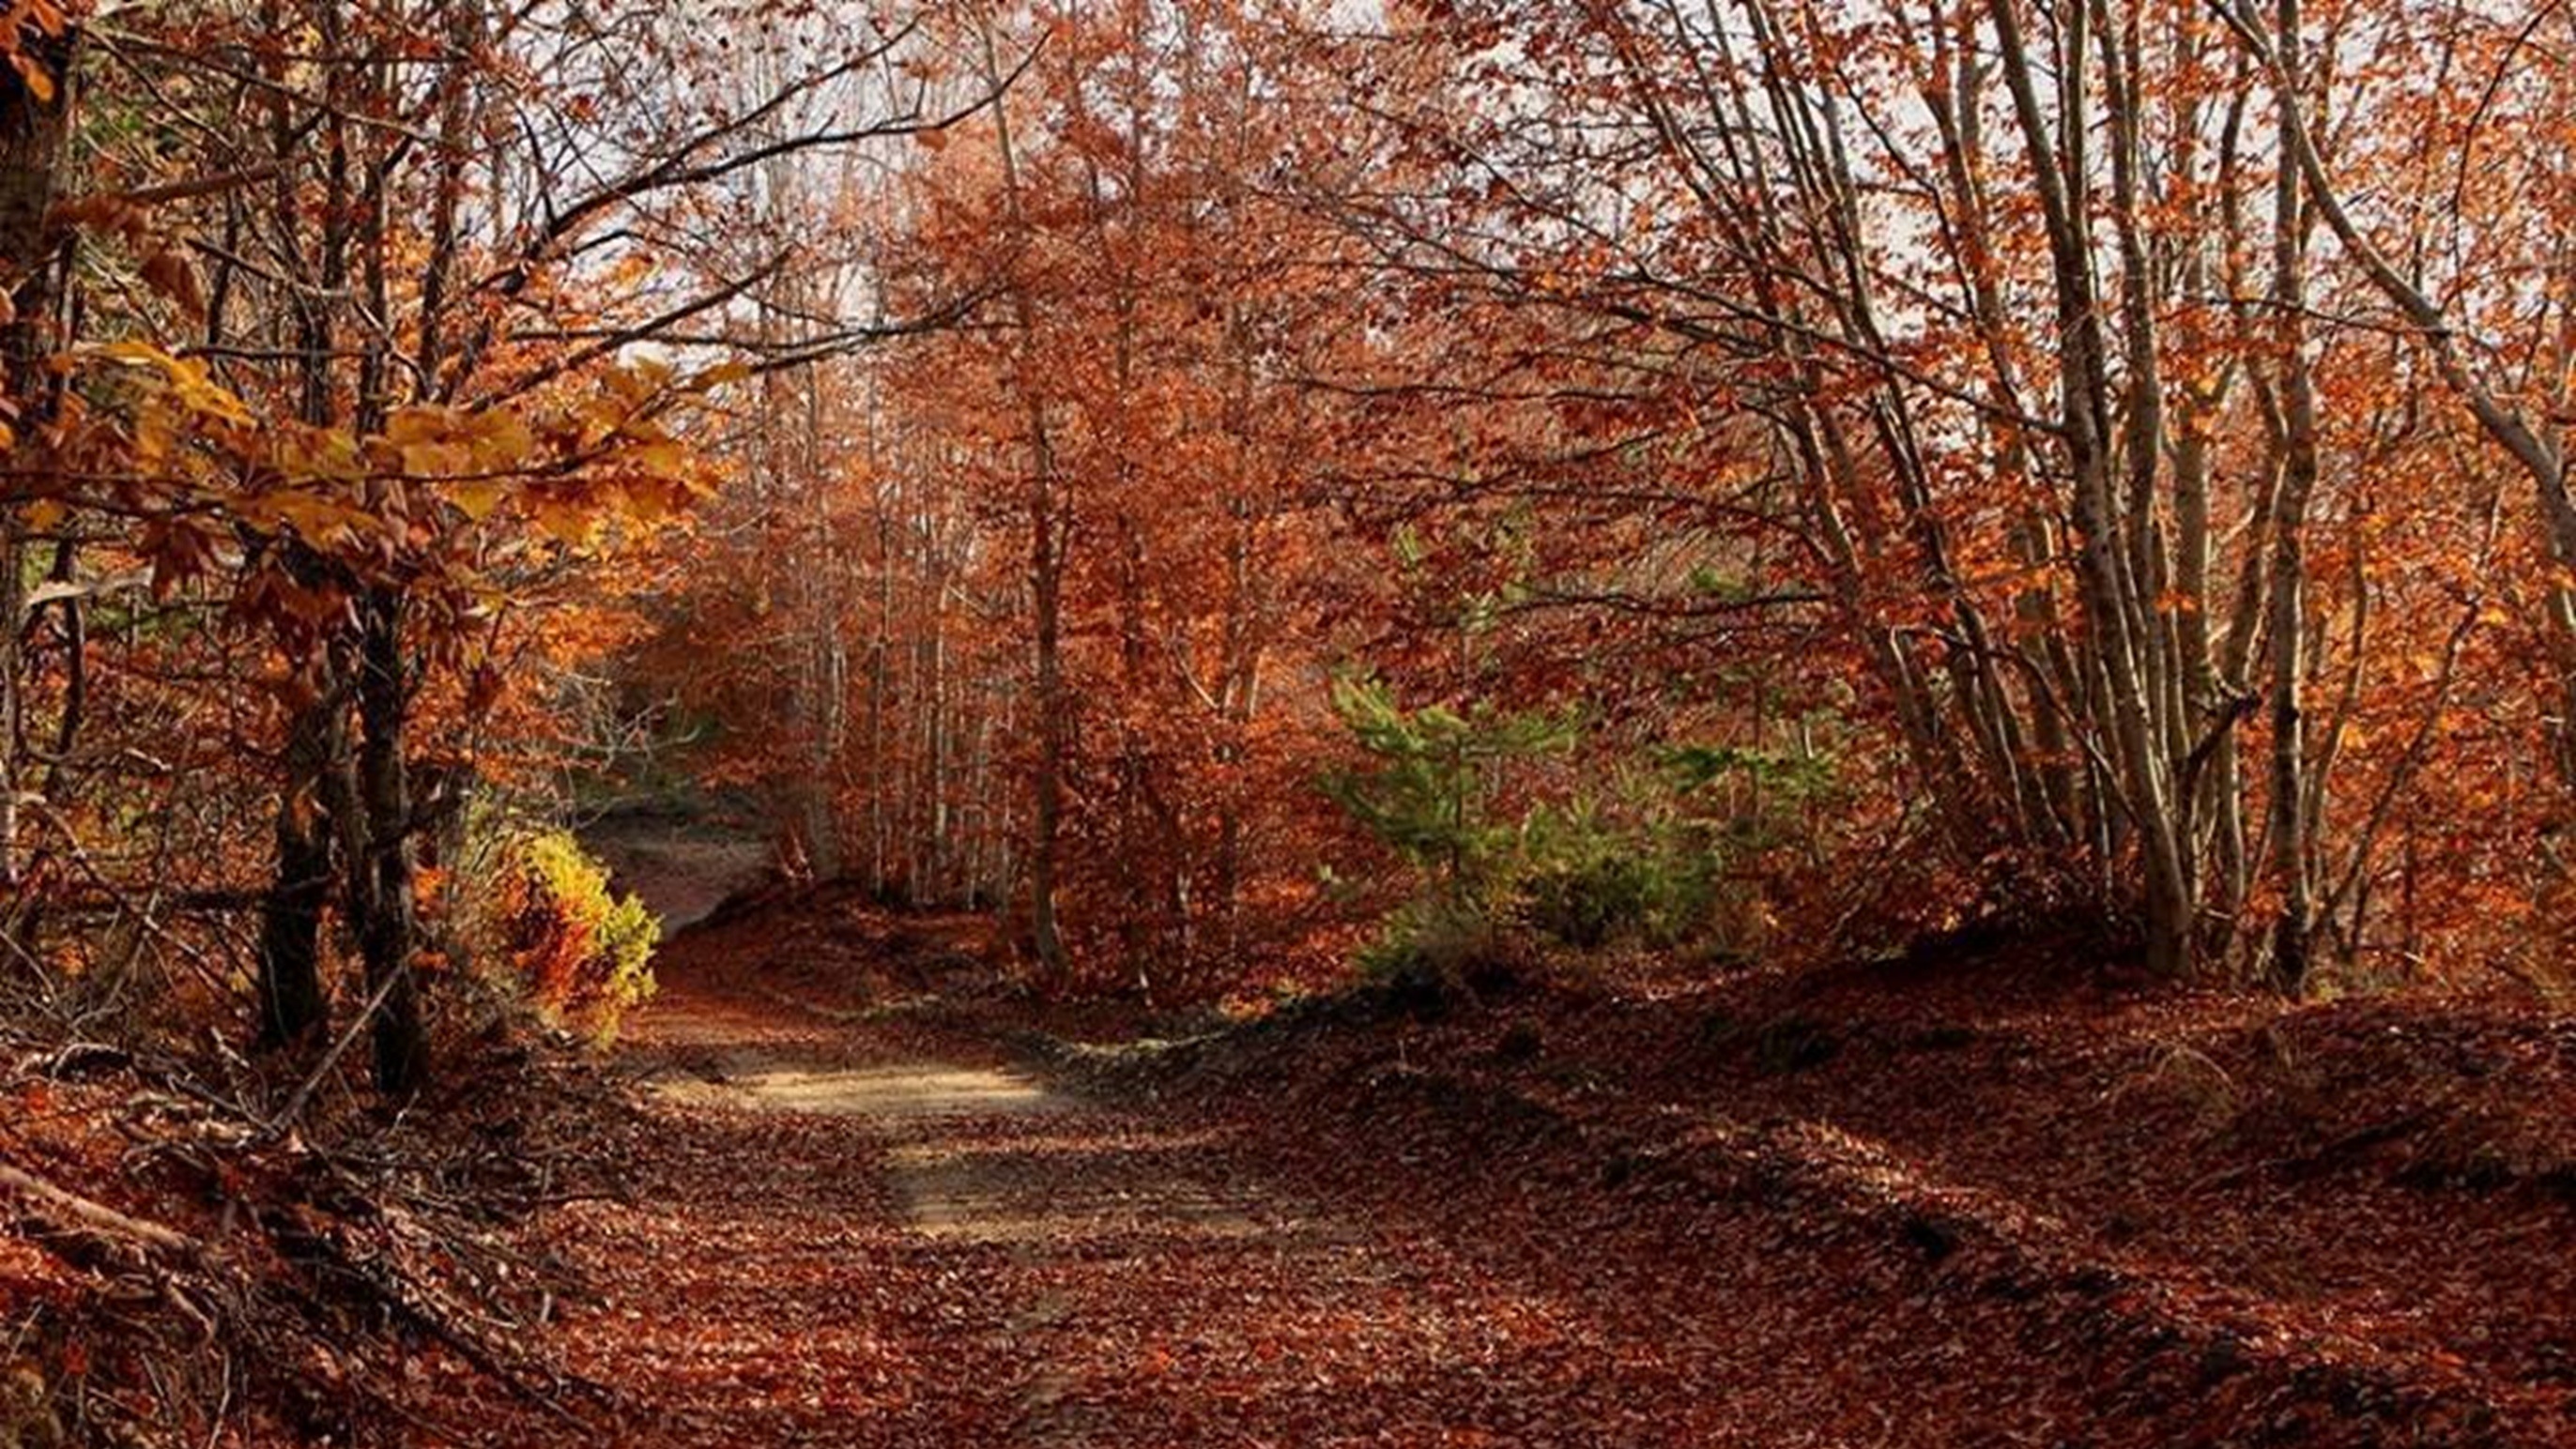
tree, nature, forest, branch, plant, wood, trail, sunlight, leaf, fall, environment, green, color, natural, autumn, park, colorful, season, trees, bright, deciduous, woodland, habitat, ecosystem, natural environment, woody plant, temperate broadleaf and mixed forest